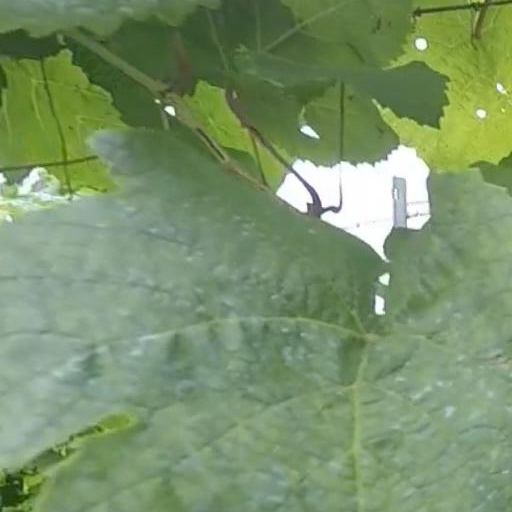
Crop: grape